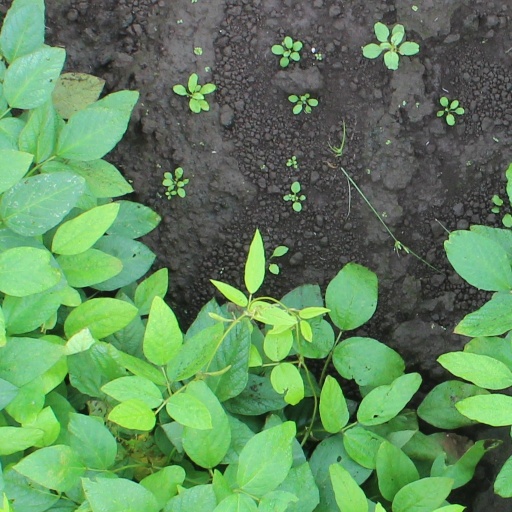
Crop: soybean